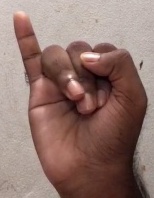
ASL sign: I